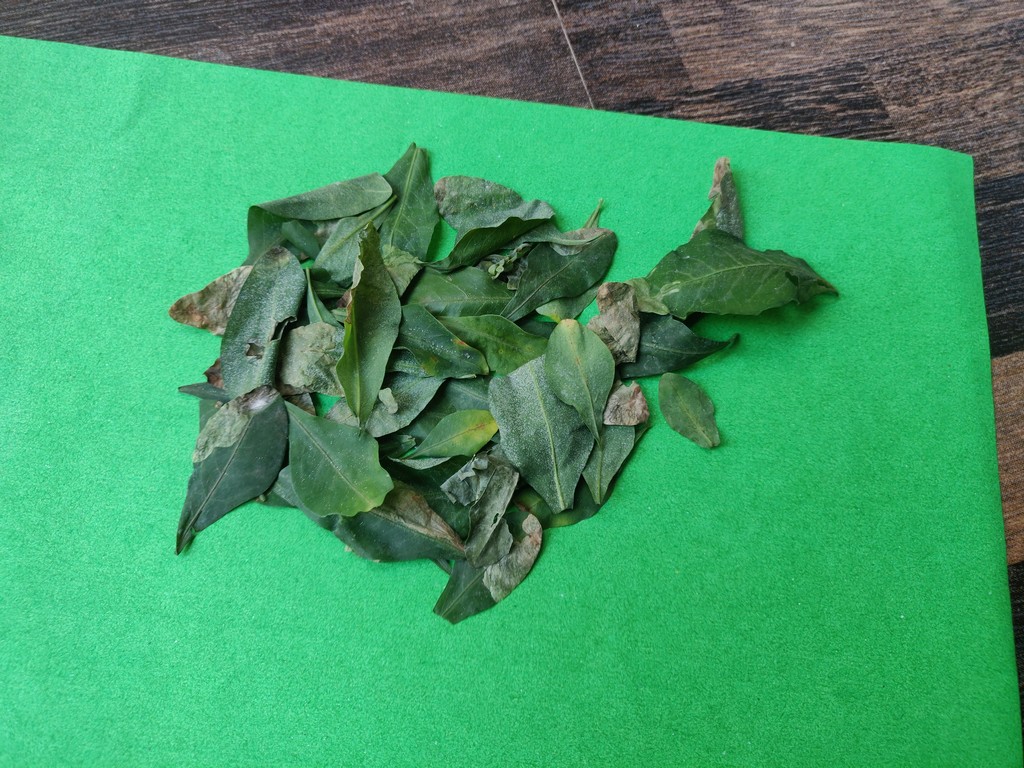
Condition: Unhealthy
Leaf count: multiple
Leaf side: unknown